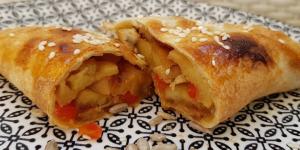
empanada de verduras y manzana